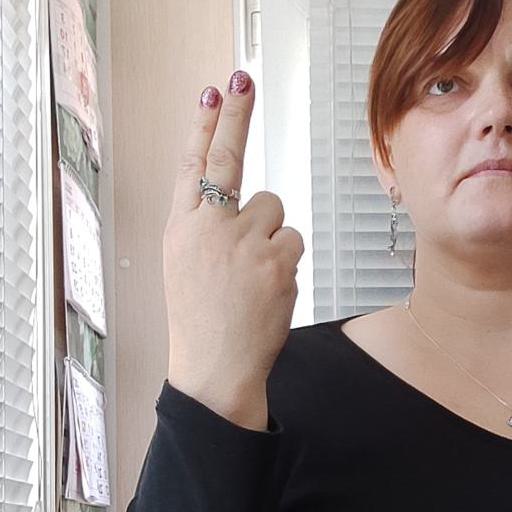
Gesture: two_up_inverted